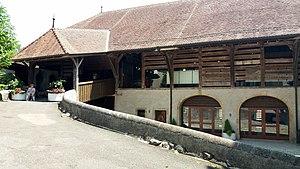
Musée du cheval- Sarraz